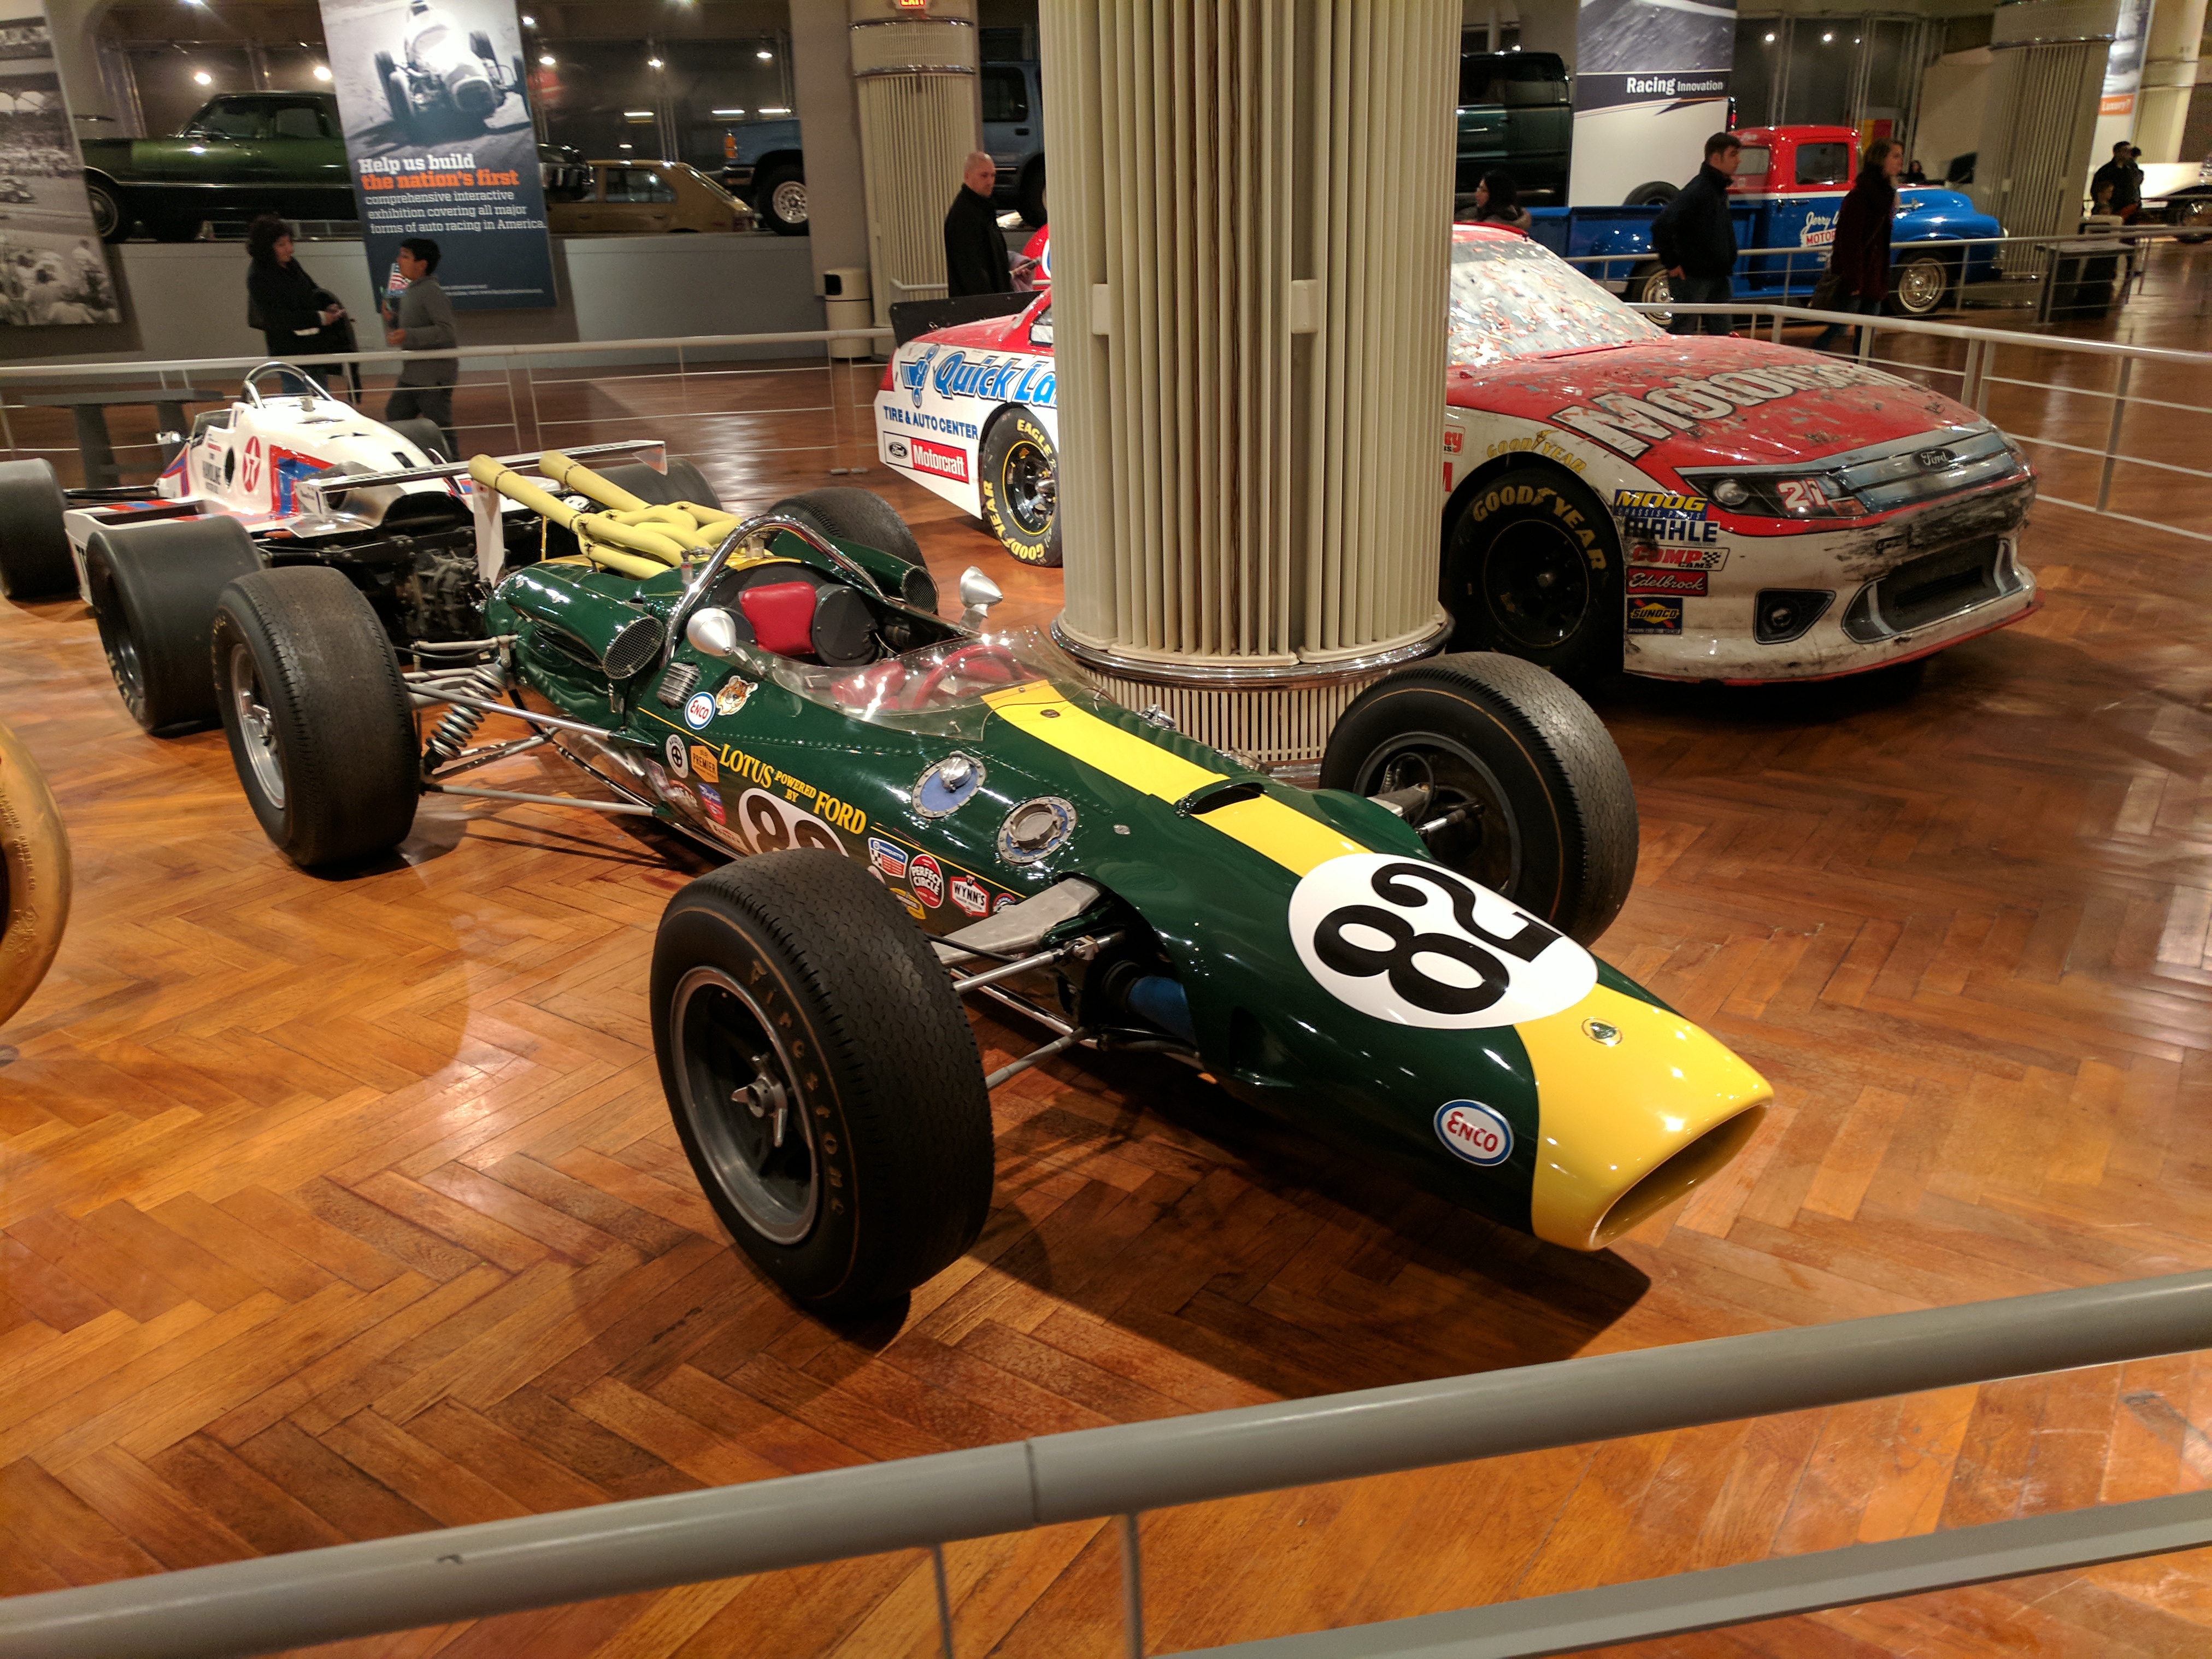
ford, museum, car, cars, auto, automobile, automobiles, machine, machines, land vehicle, vehicle, Formula libre, race car, open wheel car, motorsport, formula one car, racing, automotive design, sports car, formula one tyres, auto show, sports, truggy, auto racing, custom car, performance car, formula one, radio controlled car, formula racing